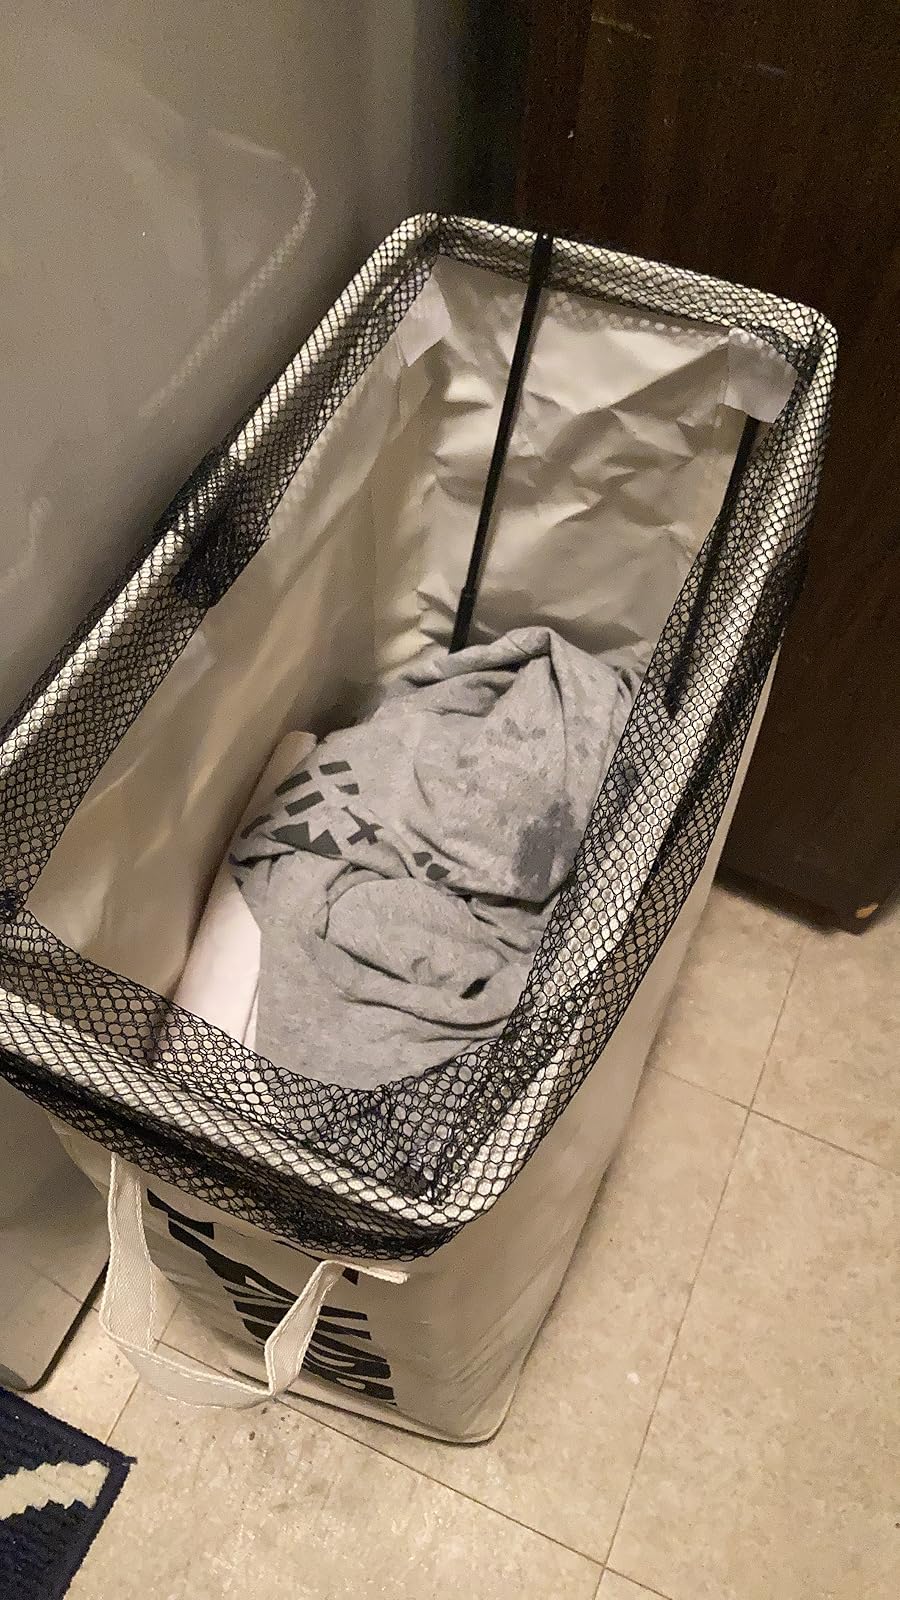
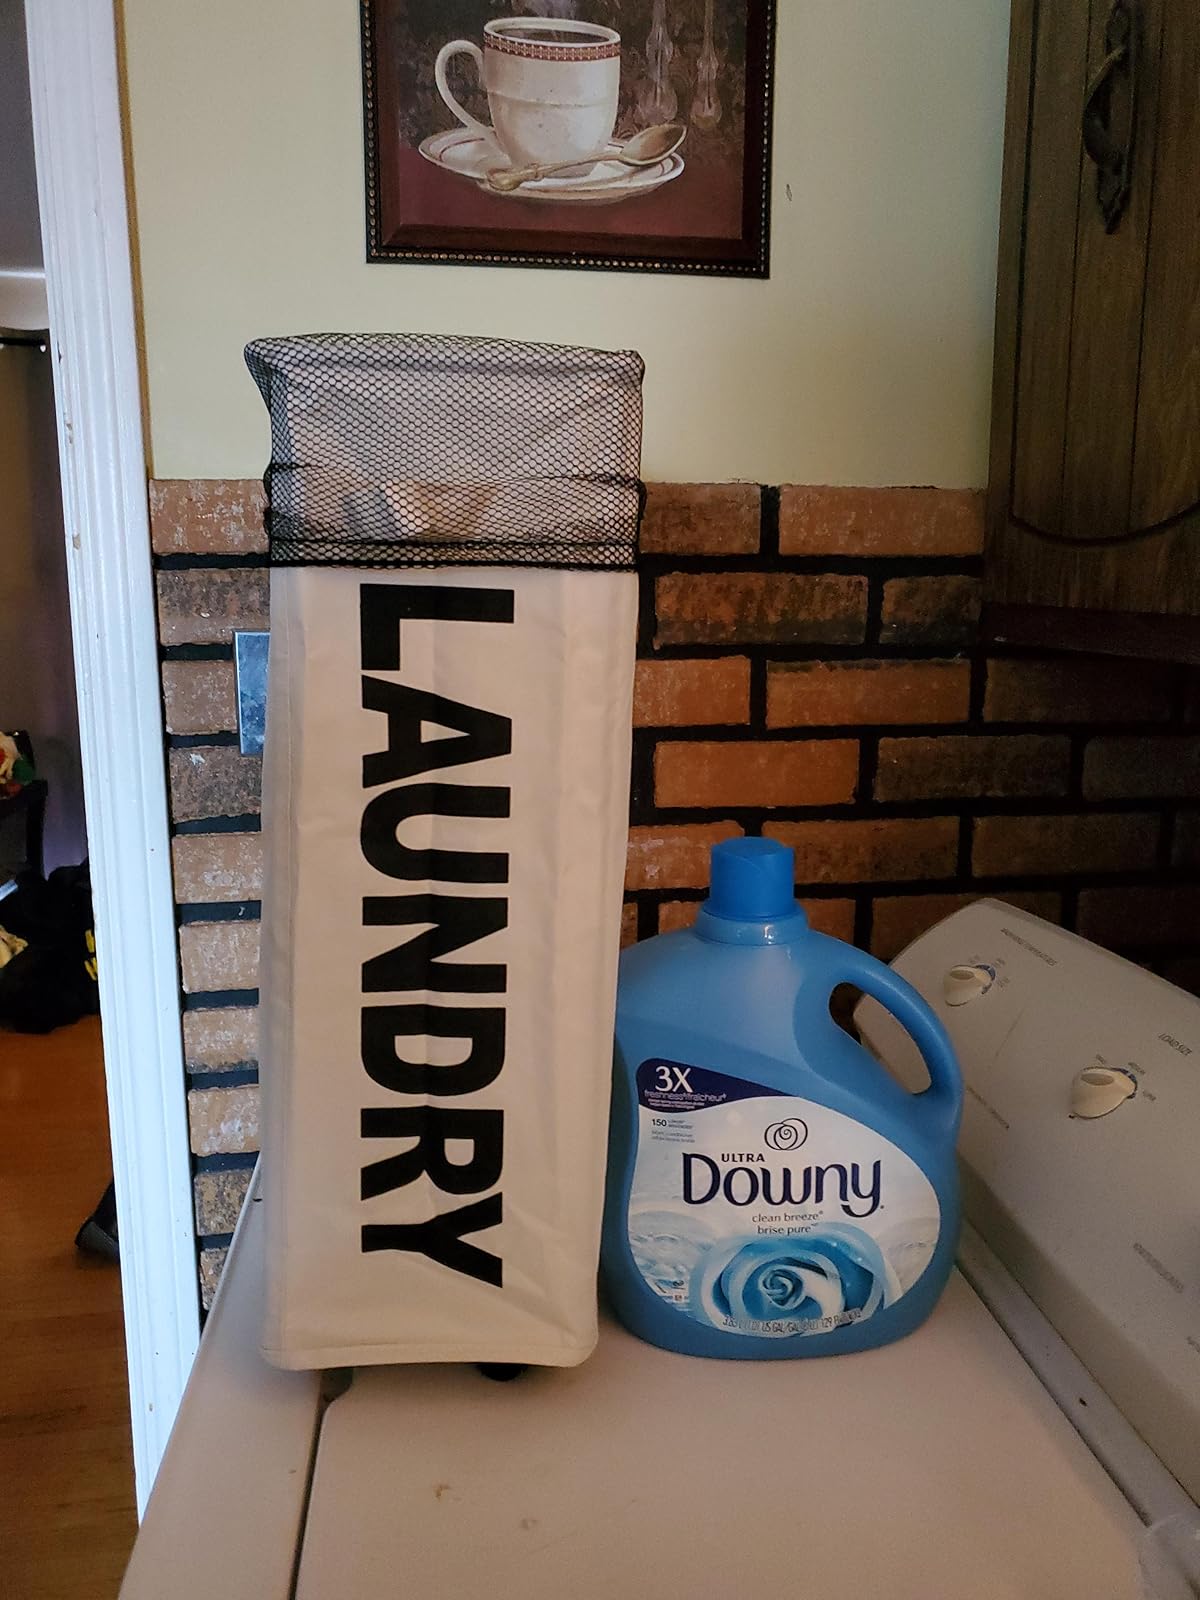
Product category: items_hamper
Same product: yes